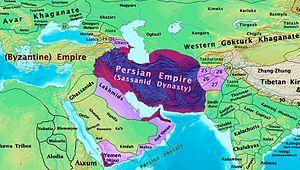
Les Lakhmides sont une tribu pré-islamique arabe du sud de l'Irak alliée des Perses, avec pour capitale Al-Hira.